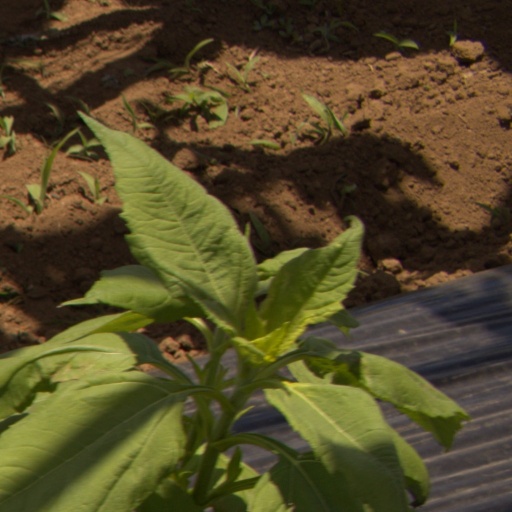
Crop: Jerusalem artichoke